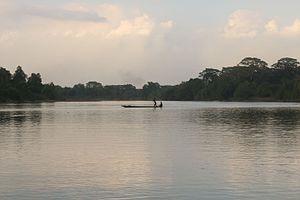
Le Patuca est un fleuve du nord-est du Honduras, formé au sud-est par le Juticalpa par la fusion des rivières de Guayape et de Guayambre. C'est le deuxième plus grand fleuve d'Amérique centrale et le plus long fleuve du Honduras, mesurant près de 500 km de longueur et drainant 23 900 km².